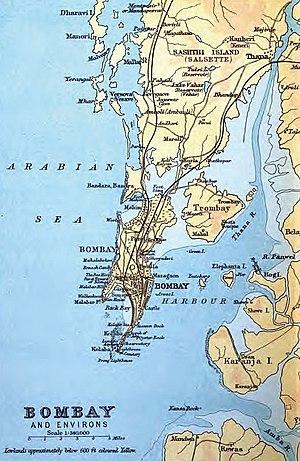
Les Sept Îles de Bombay sont un ancien archipel qui, au fil de cinq siècles, ont été connectées entre elle pour former le territoire de l'actuelle ville de Mumbai en Inde.